Lodovico Pavoni

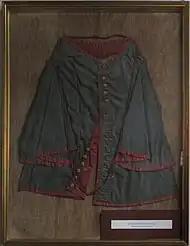
Pavoni's canonical cloak in a Brescia museum.

Lodovico Pavoni was born in Brescia on 11 September 1794 as the first of five brothers to Alessandro Pavoni and Lelia Poncarali.